Furigana

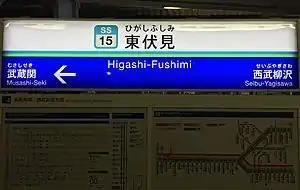
Furigana indicates the pronunciation above the kanji for the names of three stations on the Seibu Railway, 東伏見 (Higashi-Fushimi Station), 武蔵関 ( Musashi-Seki Station) and 西武柳沢 (Seibu-Yagisawa Station). The sign also includes romaji below the kanji for each station.

Furigana are most commonly used in works for children, who may not have sufficiently advanced reading skills to recognize the kanji, but can understand the word when written phonetically in hiragana. Because children learn hiragana before katakana, in books for very young children, there are hiragana－furigana next to the katakana characters. It is common to use furigana on all kanji characters in works for young children. This is called in Japanese.